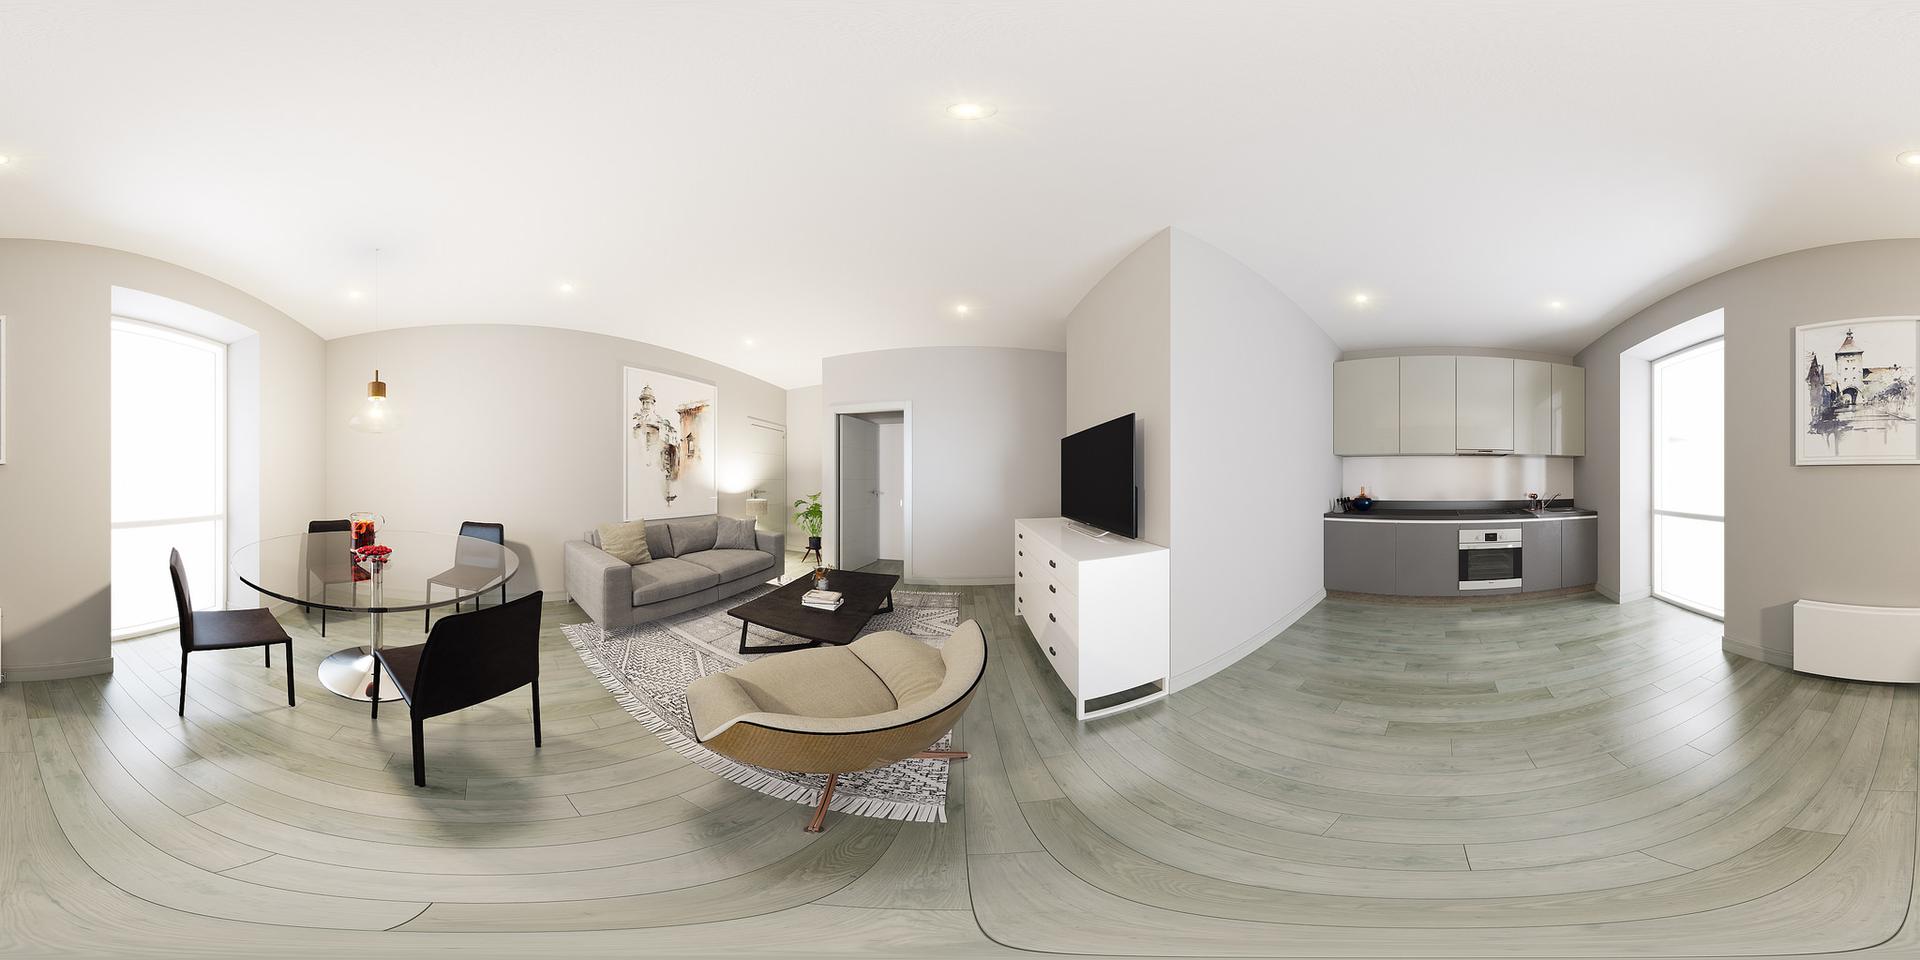
Referred object: Picture above the sofa

Referred object: the round glass dining table